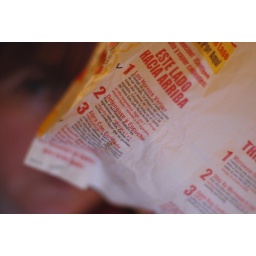
29: el horno is microwave oven in spanish